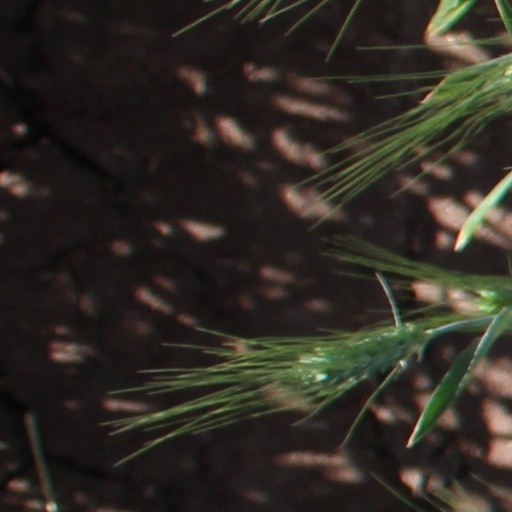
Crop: wheat